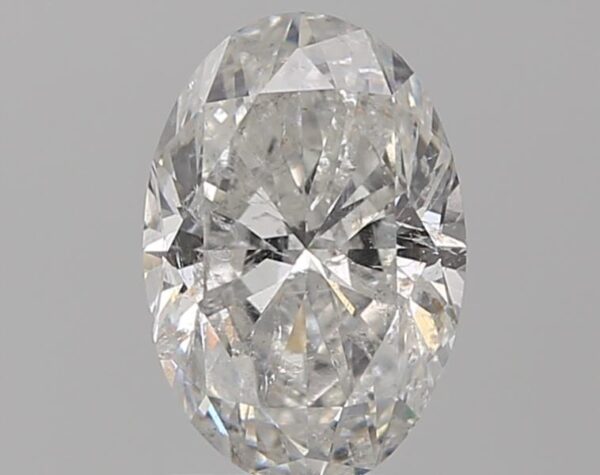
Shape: oval
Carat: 1.21
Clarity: SI2
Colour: G
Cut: EX
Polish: VG
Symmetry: VG
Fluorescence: N
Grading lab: IGI
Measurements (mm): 8.45 x 5.78 x 3.67